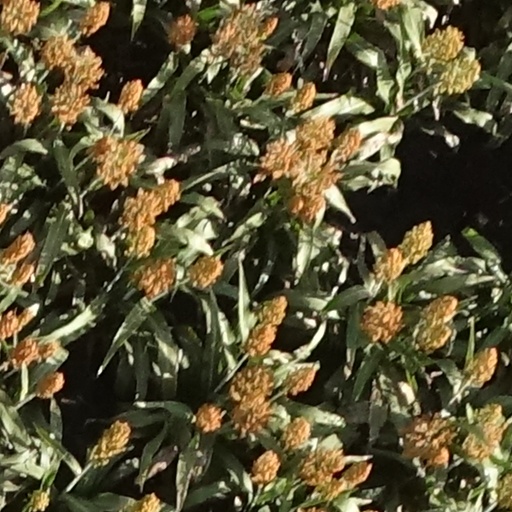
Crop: sorghum